Hunan Provincial Constitution

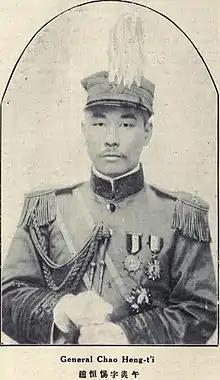
Zhao Hengti, who made himself civilian governor of Hunan with the constitution

The Hunan Provincial Constitution was a provincial constitution of Hunan province as part of the federal movement in China. Originally proposed by civilian governor Tan Yankai, a federalist, Zhao Hengti took it to completion. Thirteen authors drafted the document, including Wang Zhengting, and it was examined by 155 people. Zhao Hengti became the Civilian Governor of Hunan under the constitution. It served as an inspiration for other constitutional movements in China.